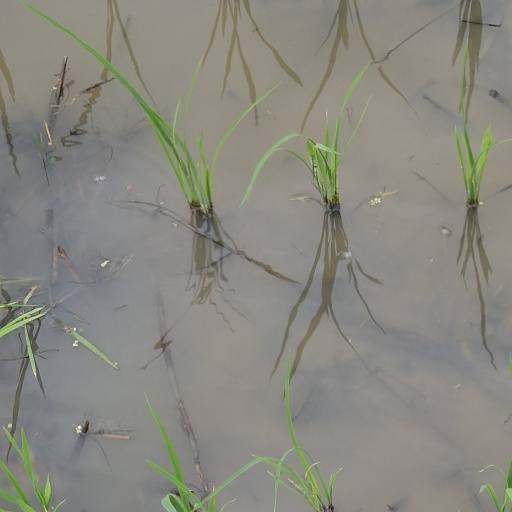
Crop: rice